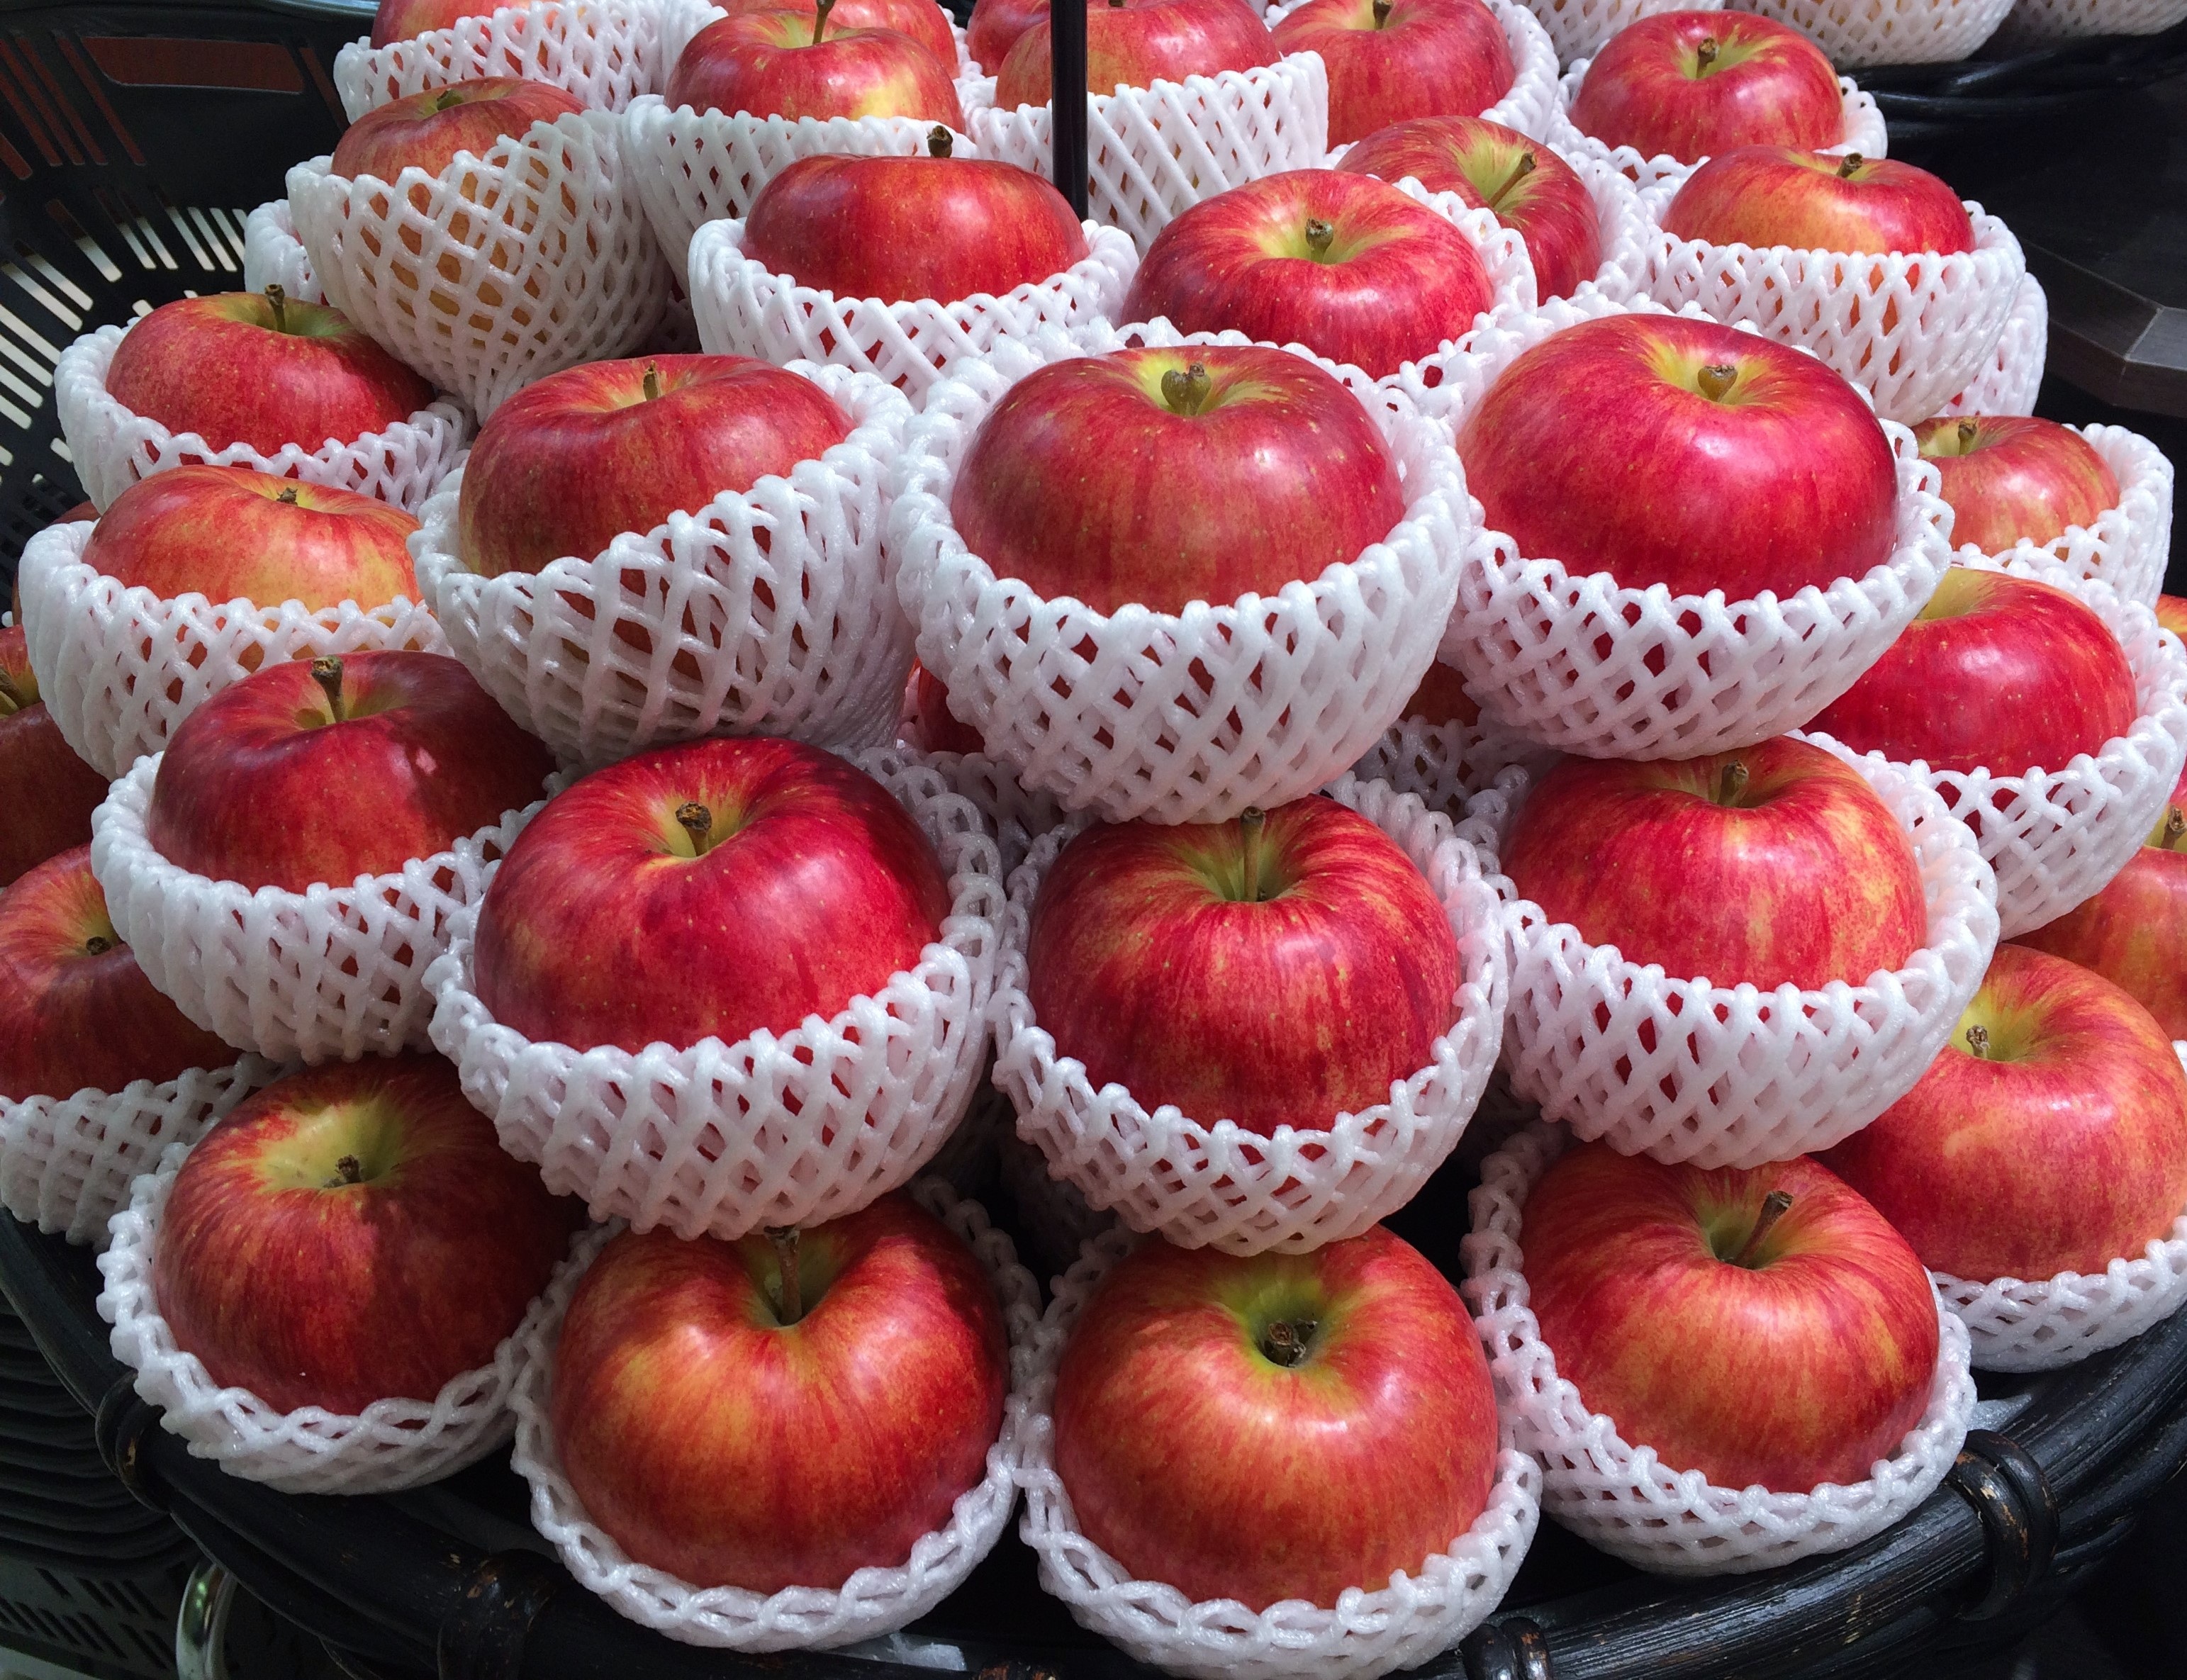
apple, plant, fruit, food, red, produce, autumn, fresh, japan, dessert, cake, strawberry, vegetables, department, strawberries, yokosuka, kanagawa japan, department store, flowering plant, saikaya, strawberry pie, land plant, frutti di bosco